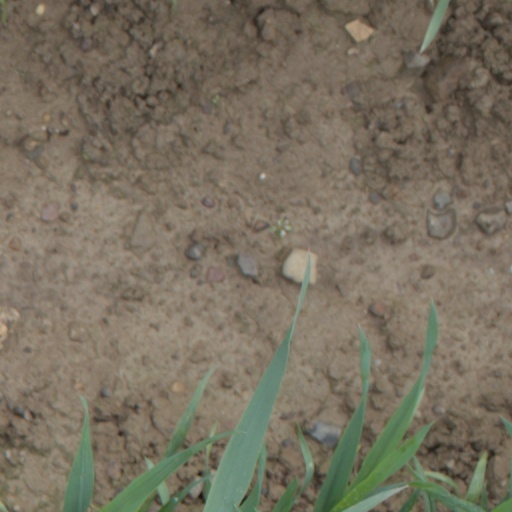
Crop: wheat